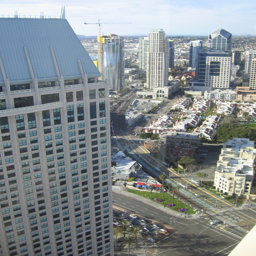
to the north one can see another part of downtown